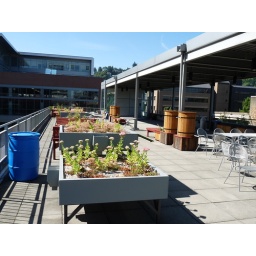
A green roof on the 4th floor of the Urban Studies building at Portland State University in Portland, Oregon.